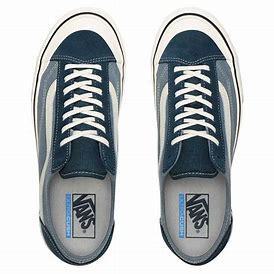
Brand: Vans
Model: Style 36 Decon Sf